Sky position (RA, Dec in degrees): 192.635, 28.75
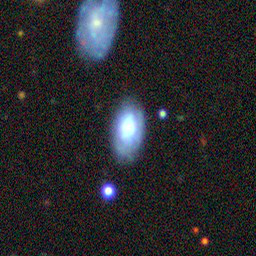
Galaxy morphology: In-between Round Smooth Galaxies